Richardson Highway

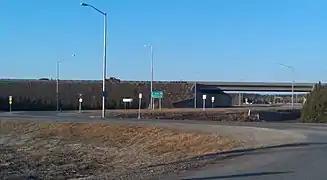
Interchange with the Fairbanks end of Badger Road, a loop road serving suburban parts of the North Pole area. The interchange was constructed in the early 2000s, after an approximately three-decade history of serious accidents at the previous at-grade intersection.

Richardson Highway is part of the unsigned part of the Interstate Highway System east of Fairbanks. The entire length of Interstate A-2 follows Route 2 from the George Parks Highway (Interstate A-4) junction in Fairbanks to Tok, east of which Route 2 carries Interstate A-1 off the Tok Cut-Off Highway to the international border. Only a short piece of the Richardson Highway in Fairbanks is built to freeway standards.